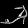
Label: Sandal